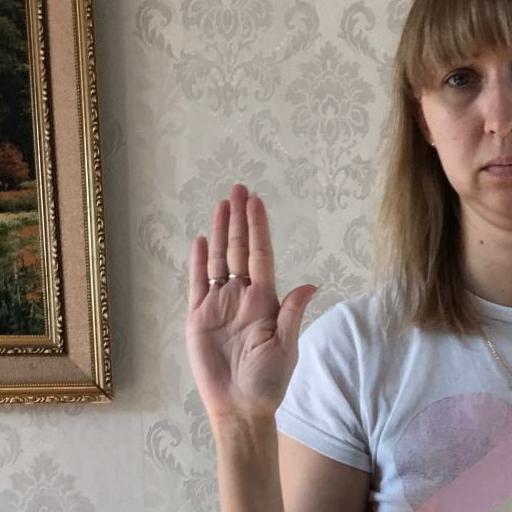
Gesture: stop